Noda Utarō

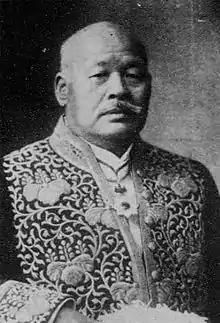

was an entrepreneur, politician and cabinet minister in the pre-World War II Empire of Japan.